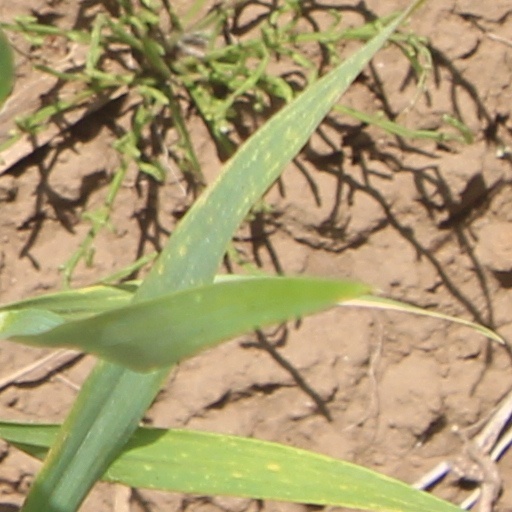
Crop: wheat